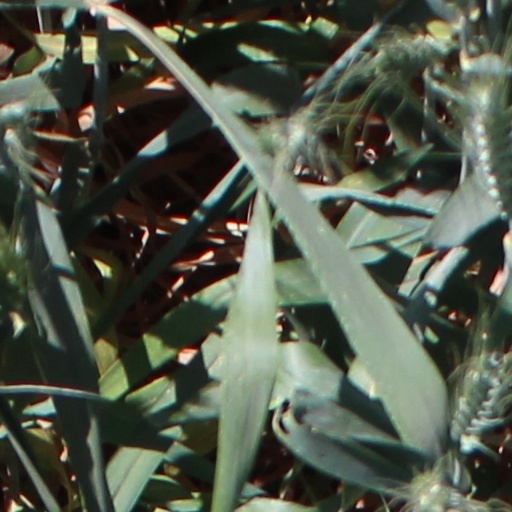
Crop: wheat